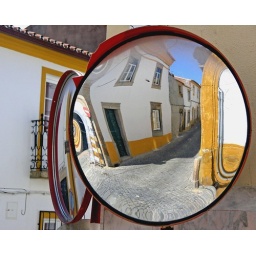
mirror reflection in one street of Crato, Alto Alentejo ,Portugal